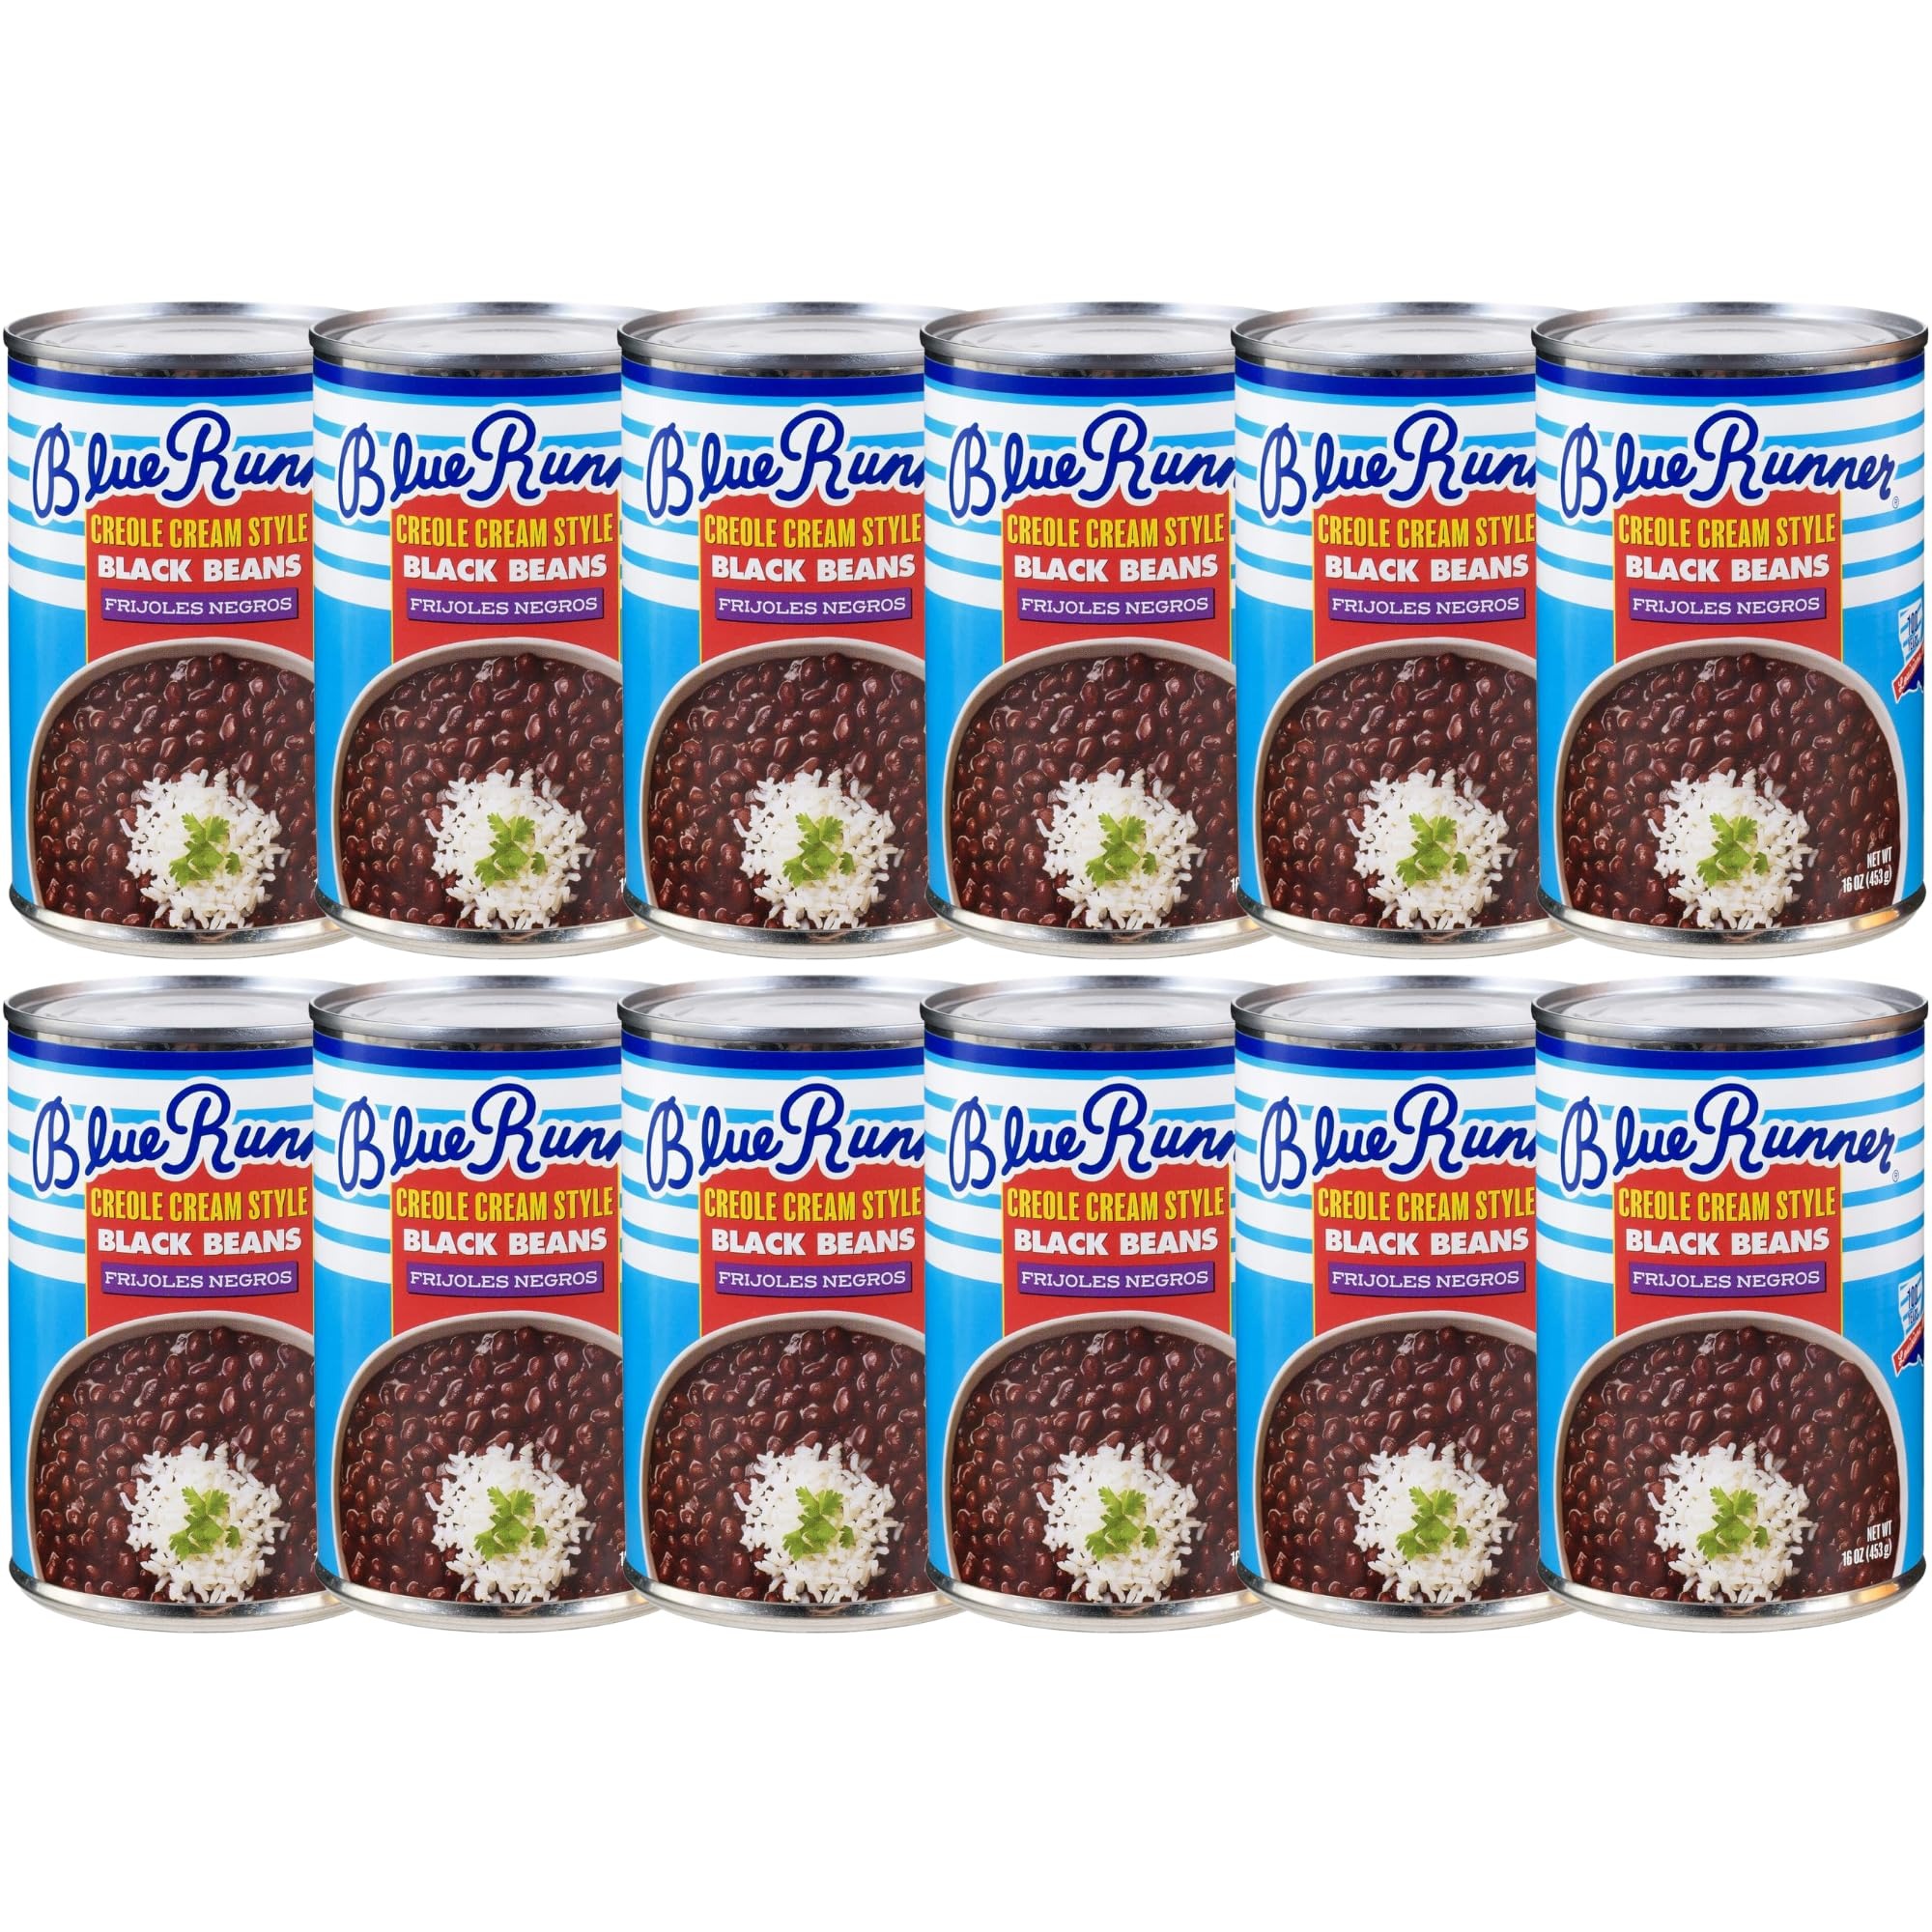
Item Name: Blue Runner Creole Cream Style Black Beans 16 Ounce (Pack of 12)
Bullet Point 1: READY TO SERVE: A high serving of protein, these creamy black beans are hearty & lightly seasoned to Creole perfection. Modeled after the traditional recipe, these canned beans are a Southern cooking staple.
Bullet Point 2: SLOW COOKED BEANS: Versatile creamy black beans are canned, easy to prepare & ready to serve. They are ideal as side dishes, in tacos, burgers, black bean soup, chilis & can be made into black bean burgers.
Bullet Point 3: CREOLE CREAMY BEANS: Our Creole style canned beans are a perfect start to any Southern dish. Mix with sausage or meat, or use to make soup & chili. Our bean varieties include navy, pinto, & red beans.
Bullet Point 4: SOUTHERN CREOLE CUISINE: Try our Southern meal staples such as gumbo, etouffée, jambalaya & shrimp bases; chili starters; navy bean & red bean soups, tomato basil bisque & select dry bean varieties.
Bullet Point 5: BLUE RUNNER FOODS: From 1918 until today, Blue Runner Foods are known for producing authentic Lousiana Creole & Cajun beans, soups, bases & more that are ready-to-serve & easy to create.
Value: 12.0
Unit: Count

Price: 15.21